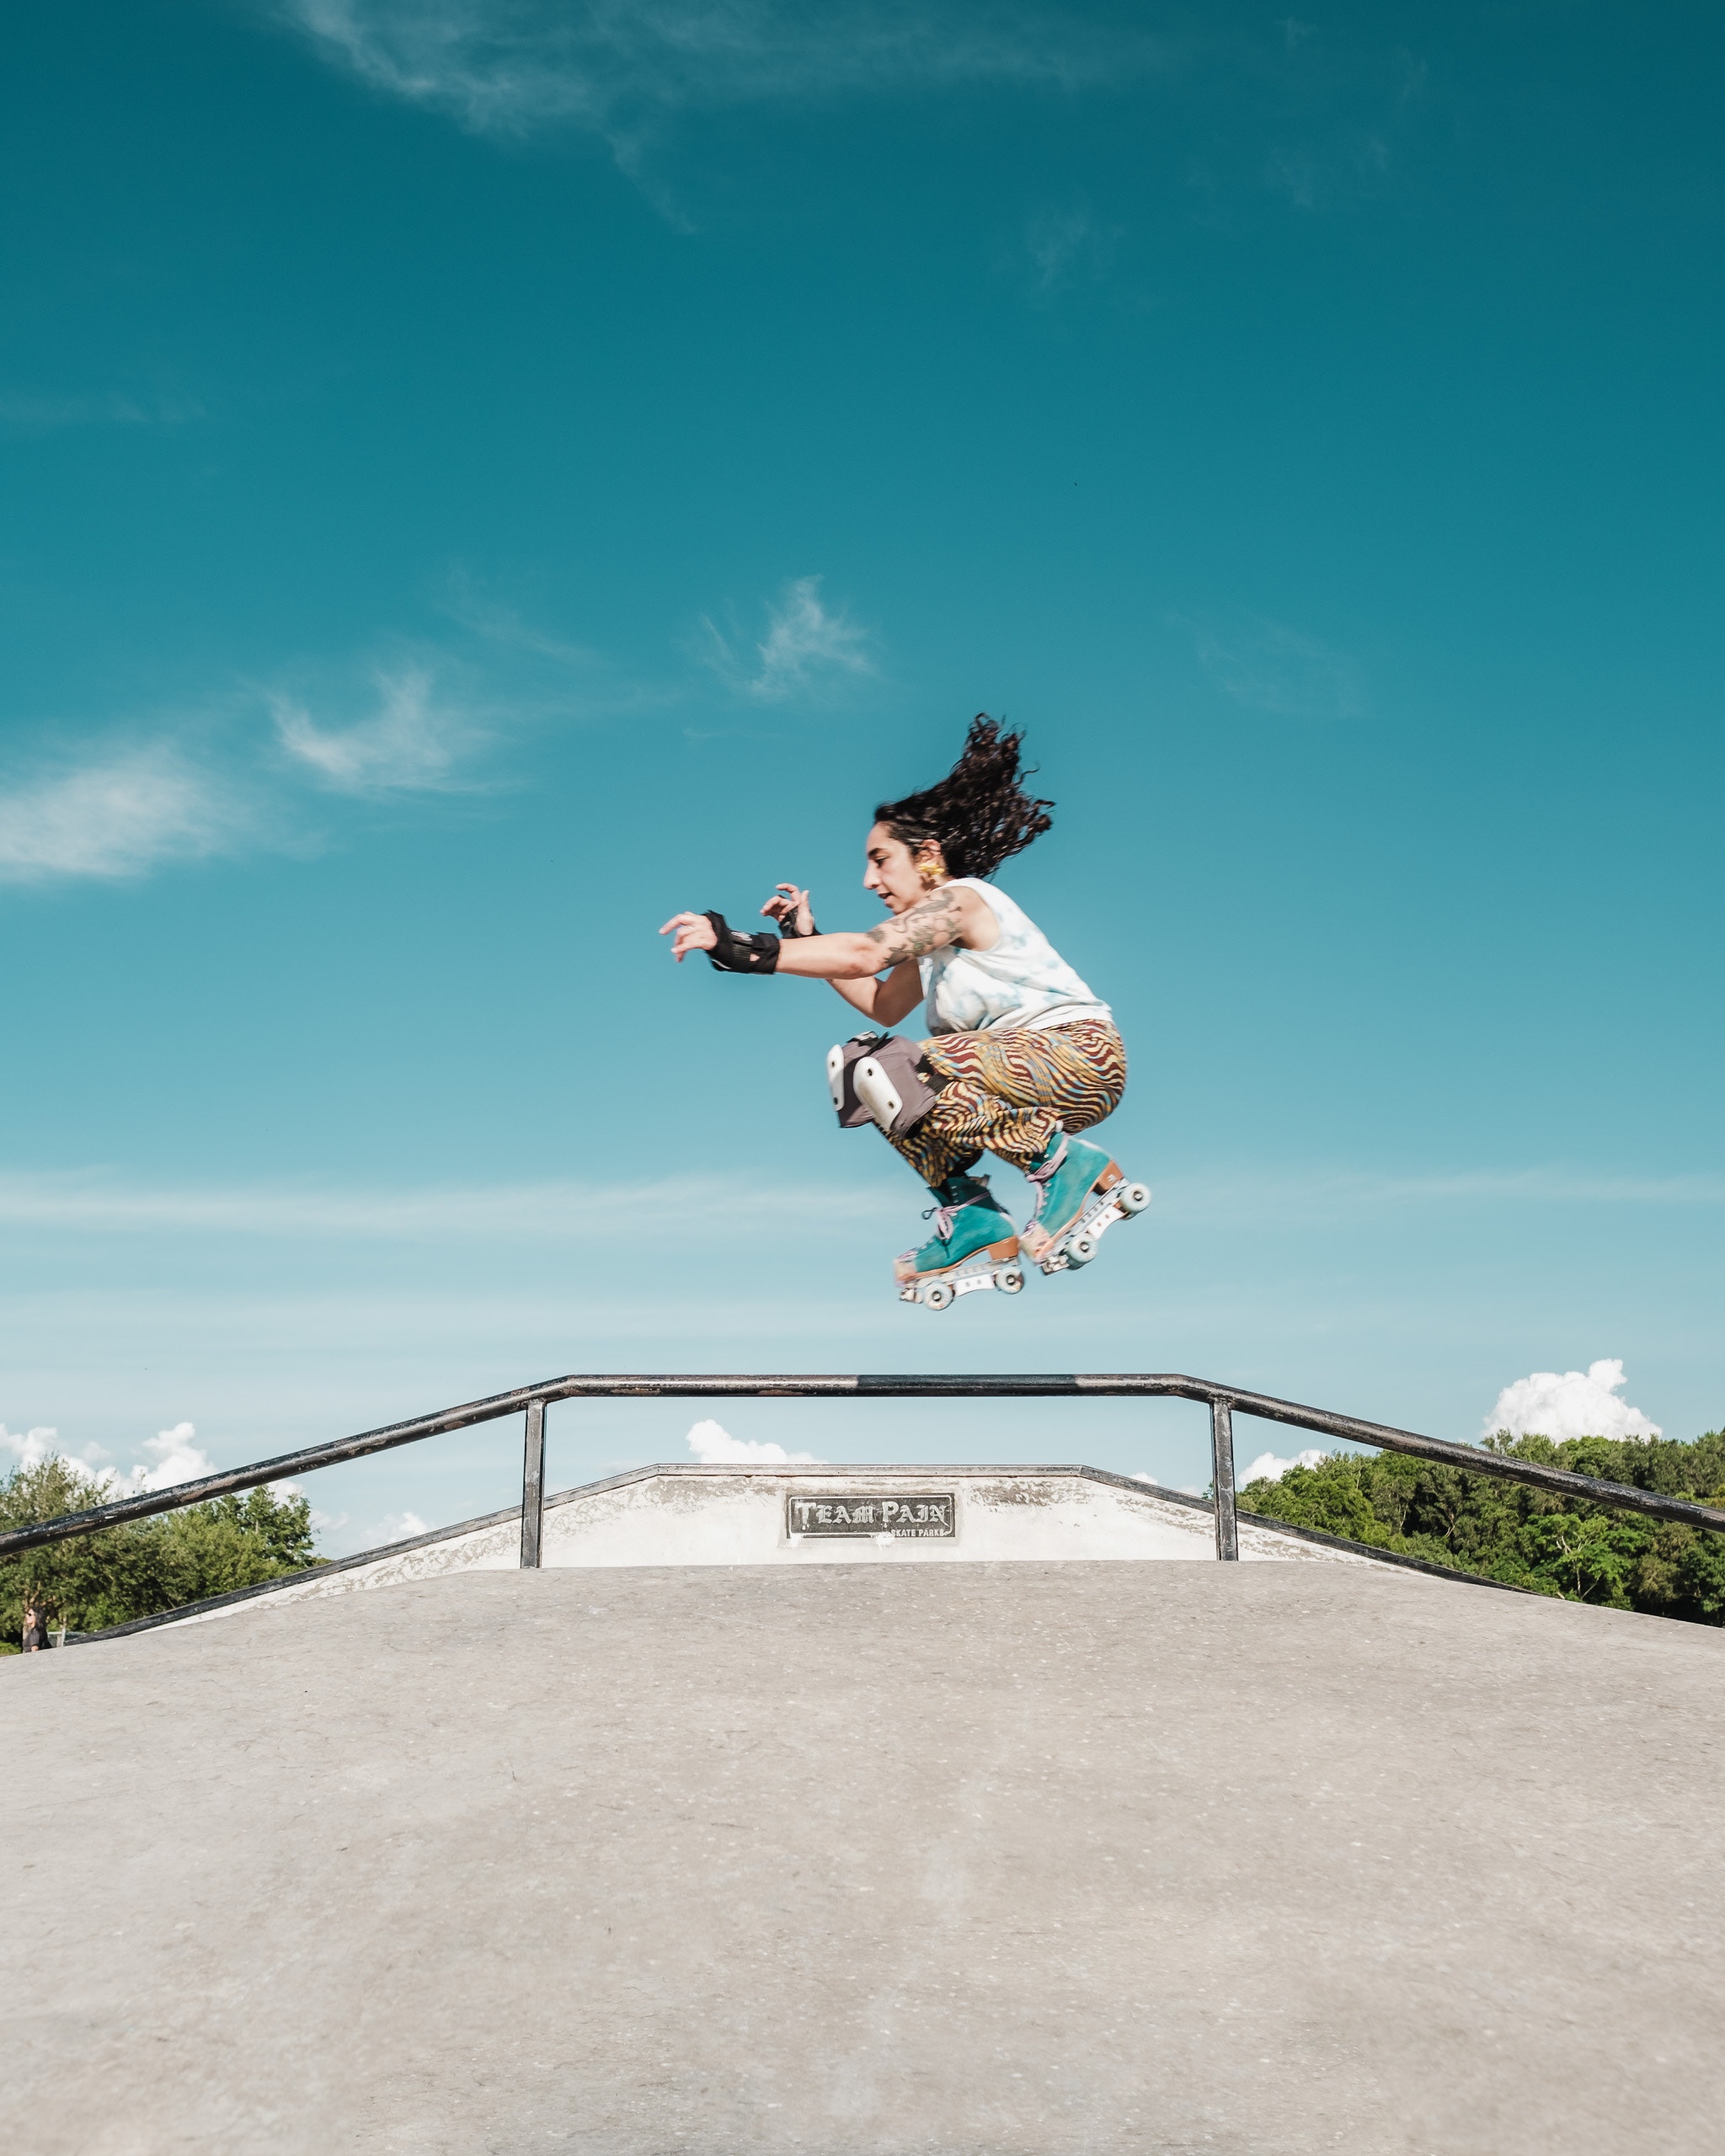
woman, sky, Skateboard deck, cloud, sports equipment, helmet, skateboarder, skateboard, kickflip, rolling, street sports, slope, tree, skateboarding, Skateboard truck, leisure, Skateboarding Equipment, sports, plant, recreation, extreme sport, individual sports, concrete, boardsport, skatepark, landscape, sport venue, fun, skate shoe, stunt, competition, longboarding, jumping